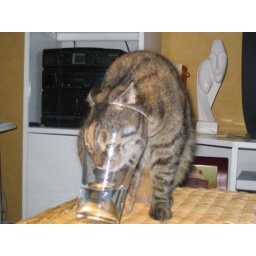
now what do I do  cat head stuck in glass